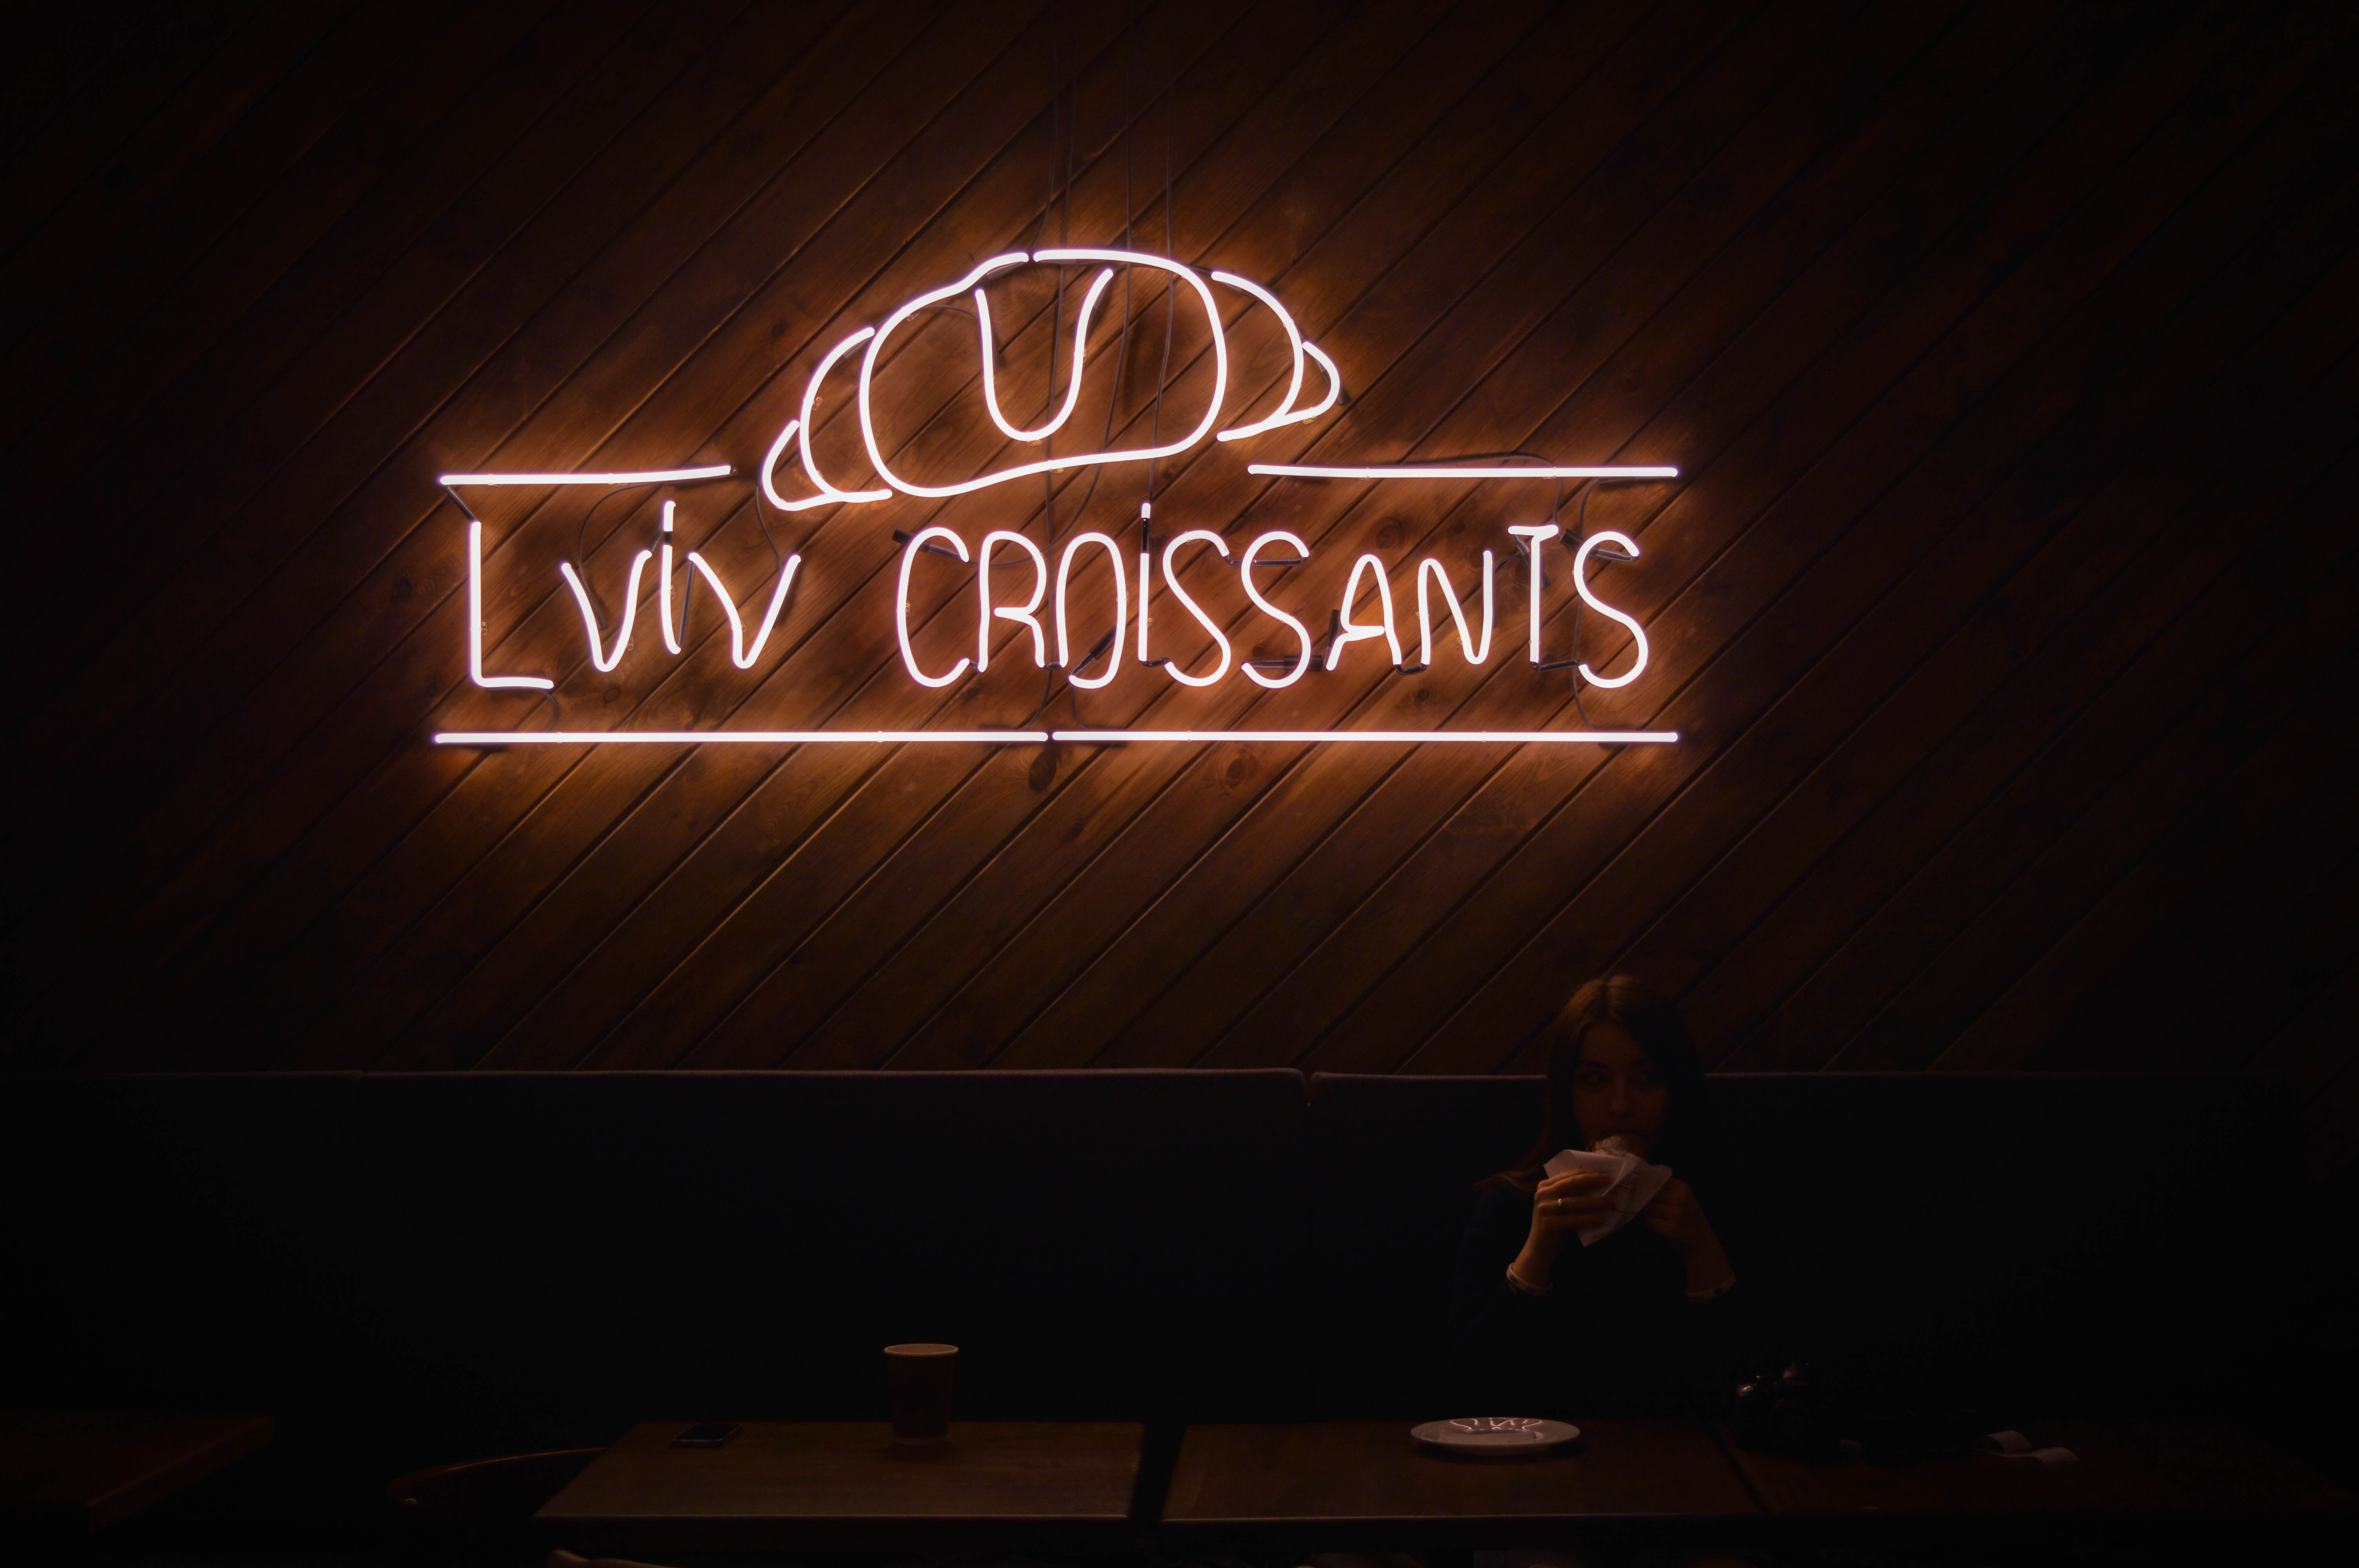
night, restaurant, sign, glow, darkness, signage, neon, neon sign, font